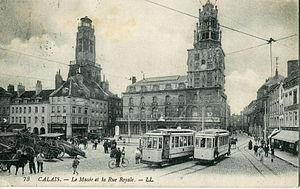
Carte postale ancienne éditée par LL, n°73
Le réseau de tramway de Calais est un ancien réseau de transport urbain desservant la ville de Calais, ainsi que les communes voisines, dans le département du Pas-de-Calais. Il a fonctionné de 1879 à 1940.